Dodô da Portela

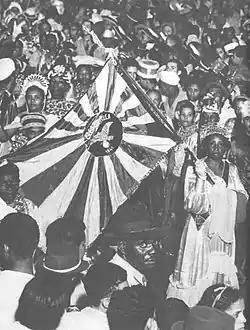
Dodô carrying the Portela flag in the 1941 parade

In 2005, a motion was approved in the Legislative Assembly of the state of Rio de Janeiro, congratulating Dodô for her contribution to the Brazilian carnival. In 2009, she was honoured, along with other samba personalities, in the documentary "Velhas Guardas", by Joatan Berbel. In 2013, the book "Eleven Incredible Women of Rio Carnival", by Aydano André Motta, featured her story in the first chapter.